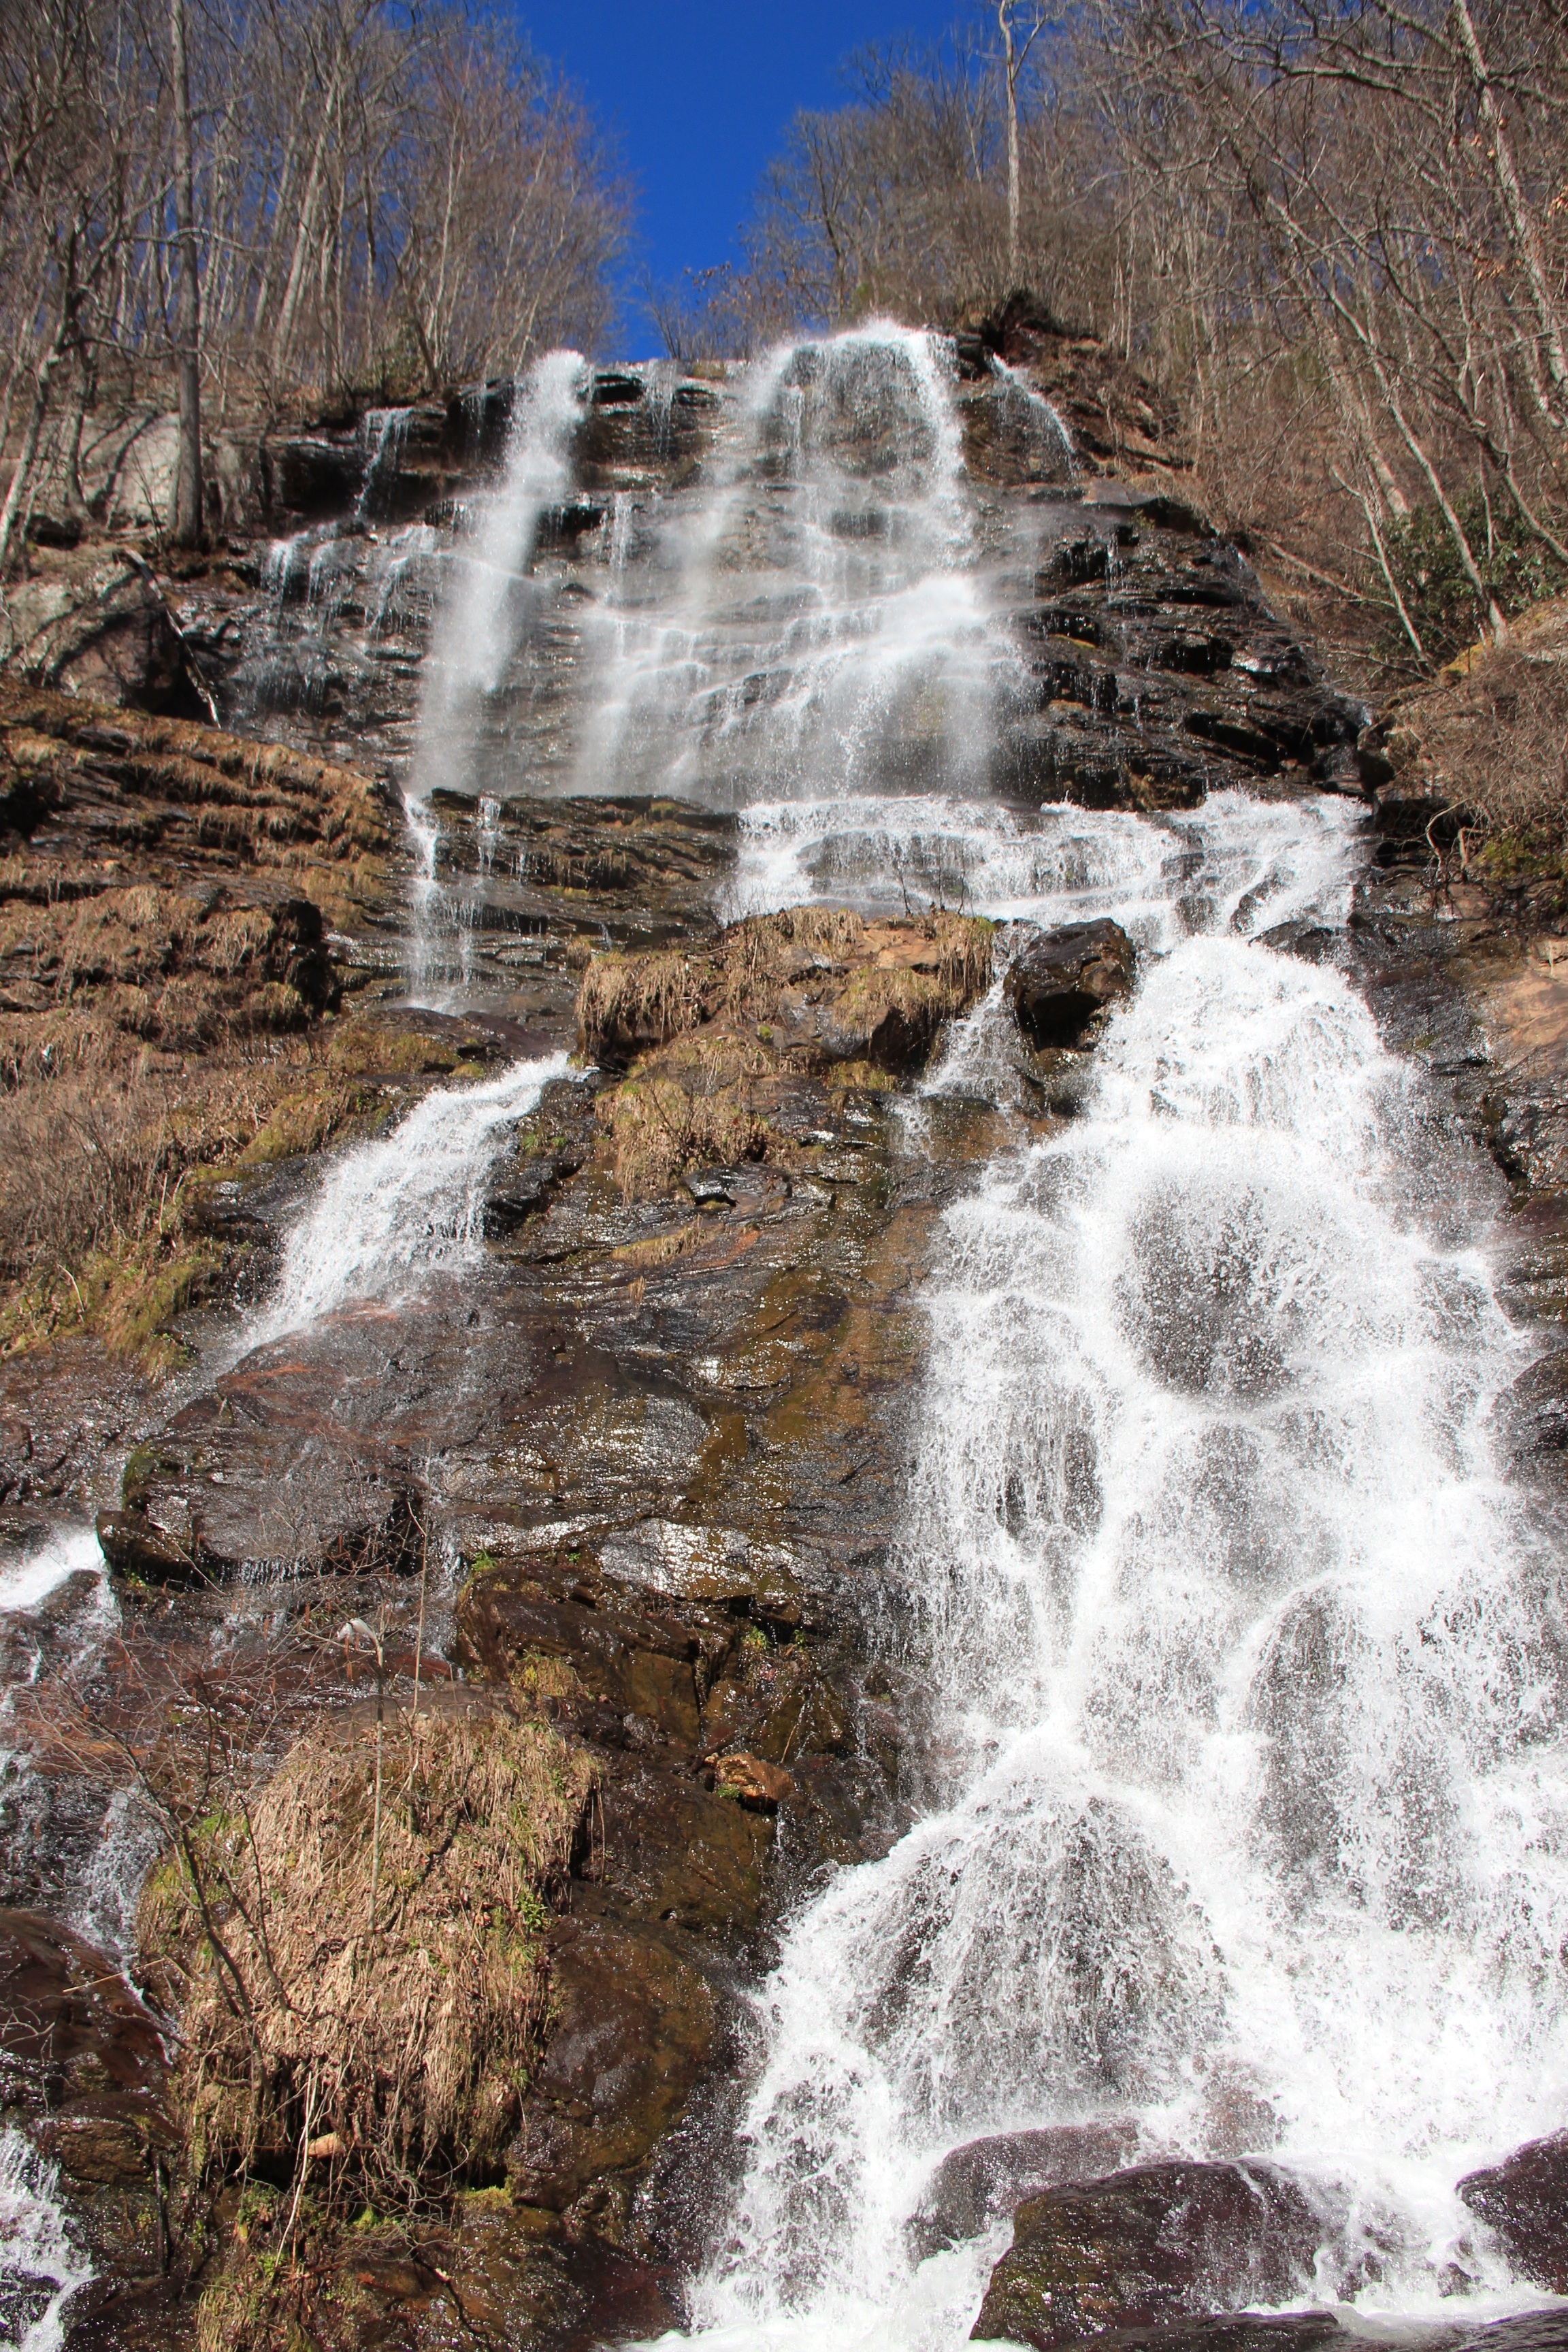
water, nature, outdoor, waterfall, creek, wilderness, stream, usa, body of water, waterfalls, wasserfall, georgia, water feature, watercourse, amicalola falls